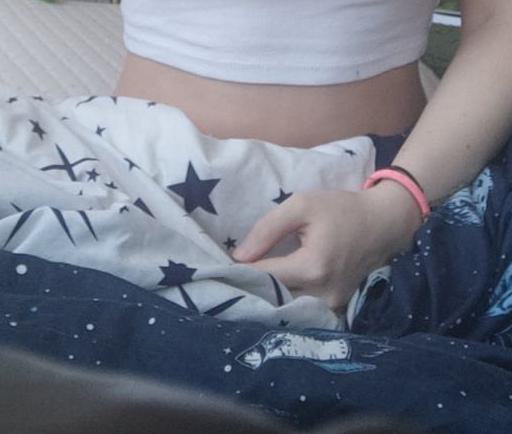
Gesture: no_gesture